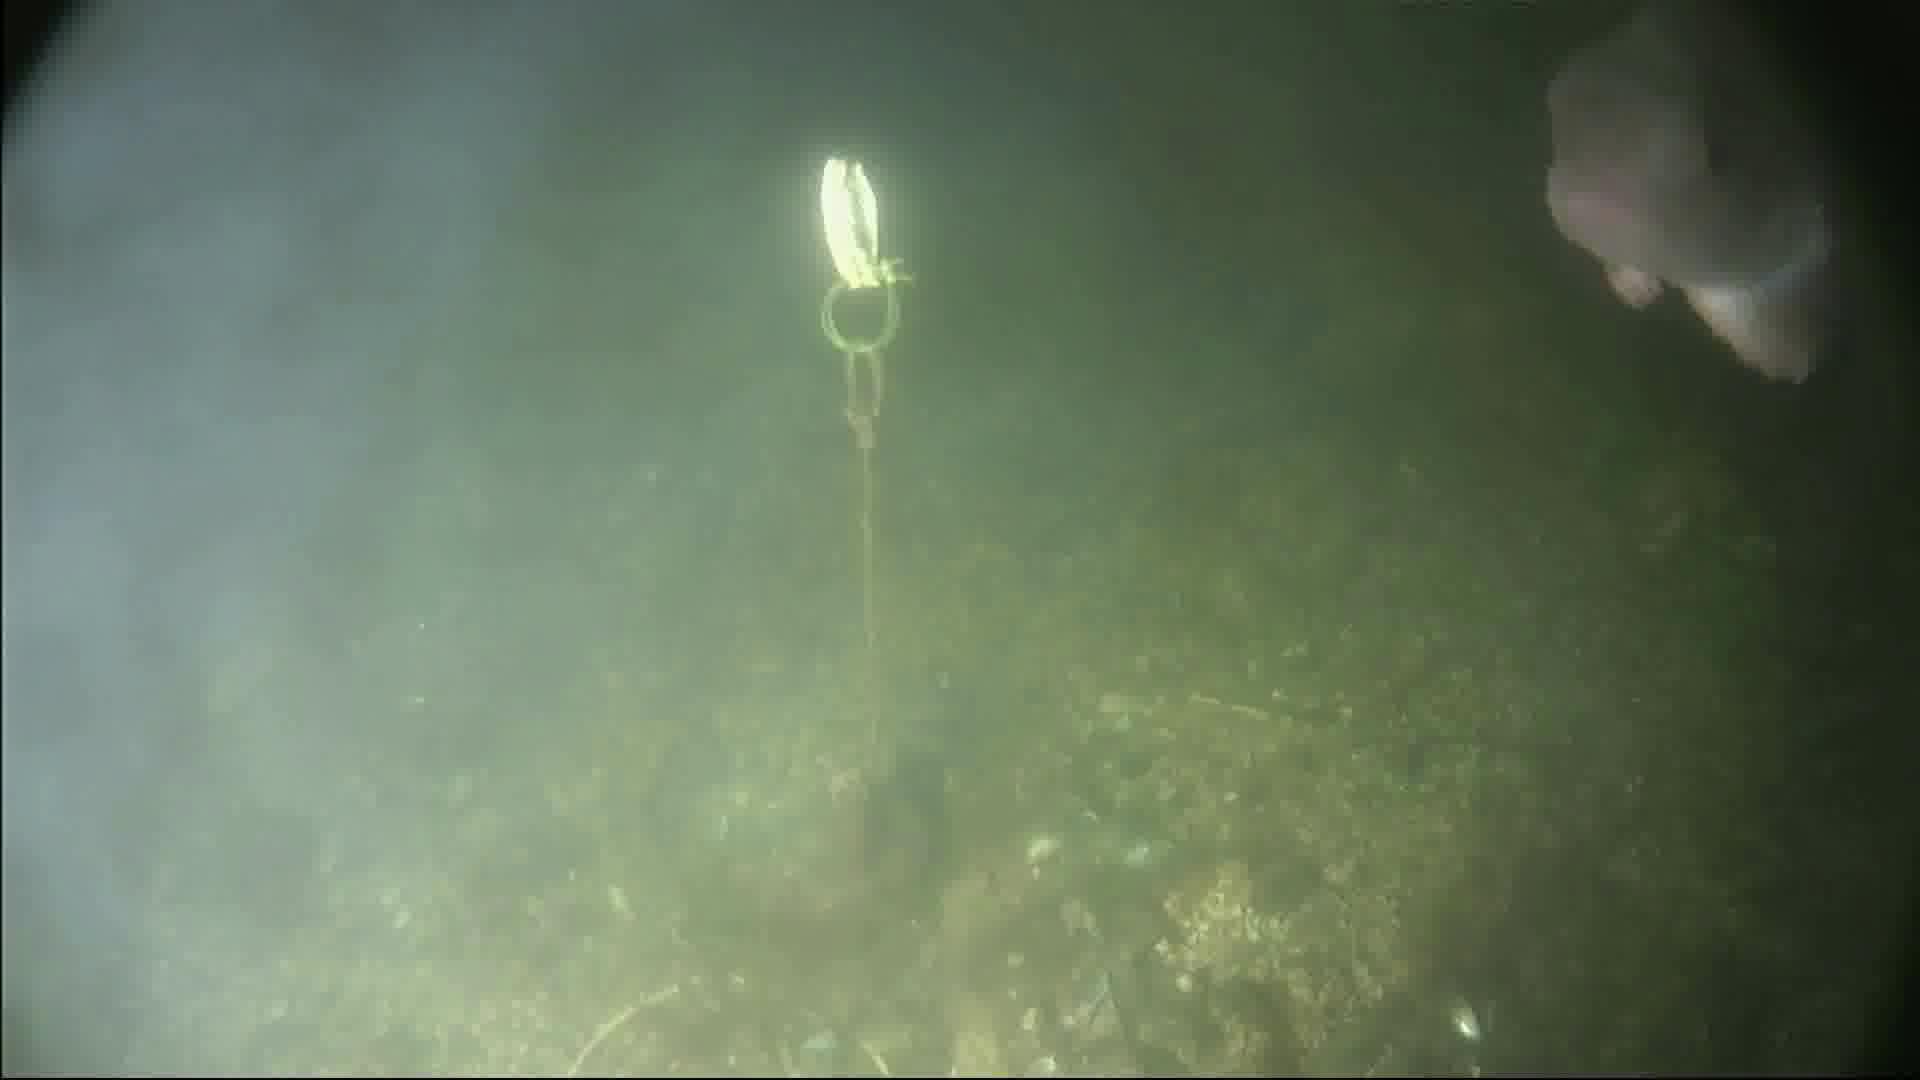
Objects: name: fish
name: crab